Hurricane Celia (2010)

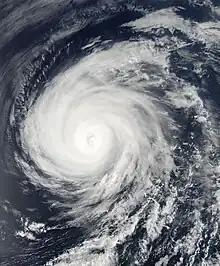
Hurricane Celia weakening on June 25

Throughout the hurricane's track, it posed little to no threat to any major landmasses or populated islands. During Celia's early development stages, it brought moderate rainfall to parts of Oaxaca and Guerrero; however, no loss of life or structural damage was reported. Beaches in both states increased the number of lifeguards on duty since the threat of rip currents would remain high for several days. On June 22, the Sistema Nacional de Protección Civil (National System of Civil Protection) in the Mexican state of Jalisco raised the alert level to stage two for coastal areas. People were urged to be cautious about venturing out into coastal waters as the storm produced rough seas near the coast. The alert was later expanded upon to include coastal areas of Michoacán and Colima. Although out of the storm's projected path, a precautionary alert was issued for Socorro Island. However, between June 22 and 23, the outer bands of the storm brought unsettled weather to France's Clipperton Island. Since this island is unpopulated, the NHC did not issue any warnings for it.